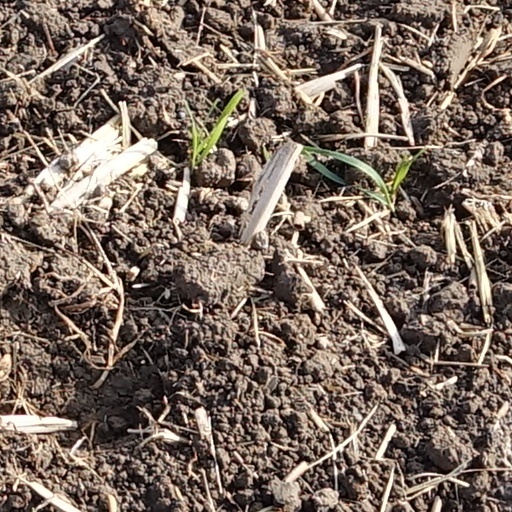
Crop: wheat